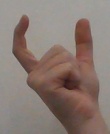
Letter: nun